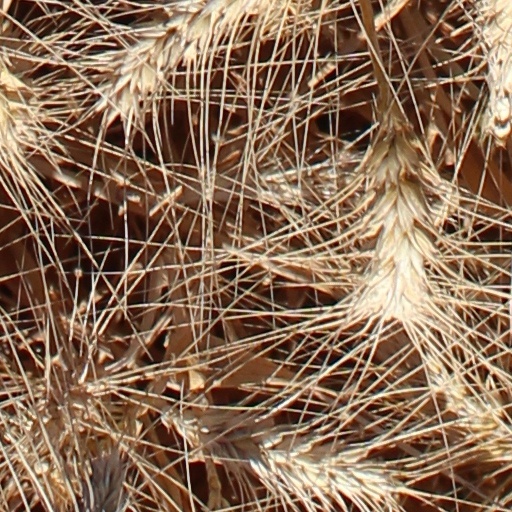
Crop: wheat